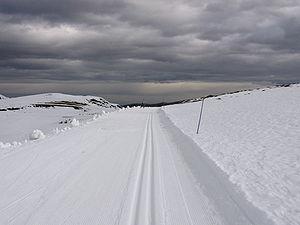
Piste de ski de fond Hautacam, Hautes-Pyrénées, France Taken by myself. --Ardo Beltz
Hautacam est une station de sports d'hiver des Pyrénées françaises située sur la commune de Beaucens, dans le département des Hautes-Pyrénées en région Occitanie à proximité d'Argelès-Gazost et de Lourdes.
La redevance d'accès aux sites nordiques aménagés pour les loisirs de neige non motorisés, généralement appelée redevance activités nordiques ou taxe sur le ski de fond, est une taxe prélevée par des collectivités territoriales françaises qui a pour objet le financement des sports nordiques.